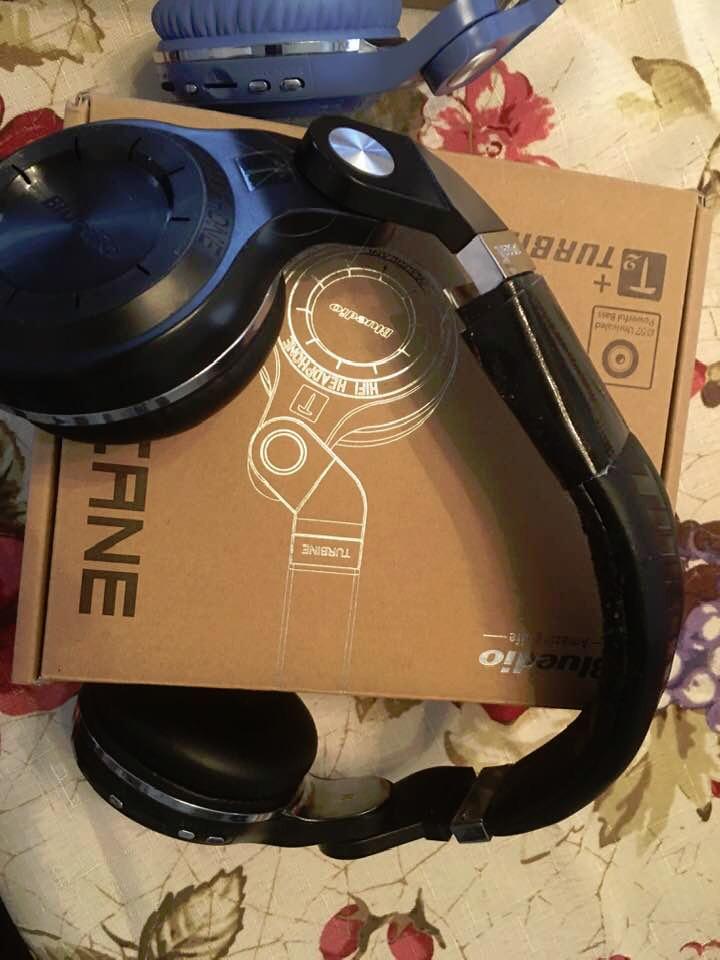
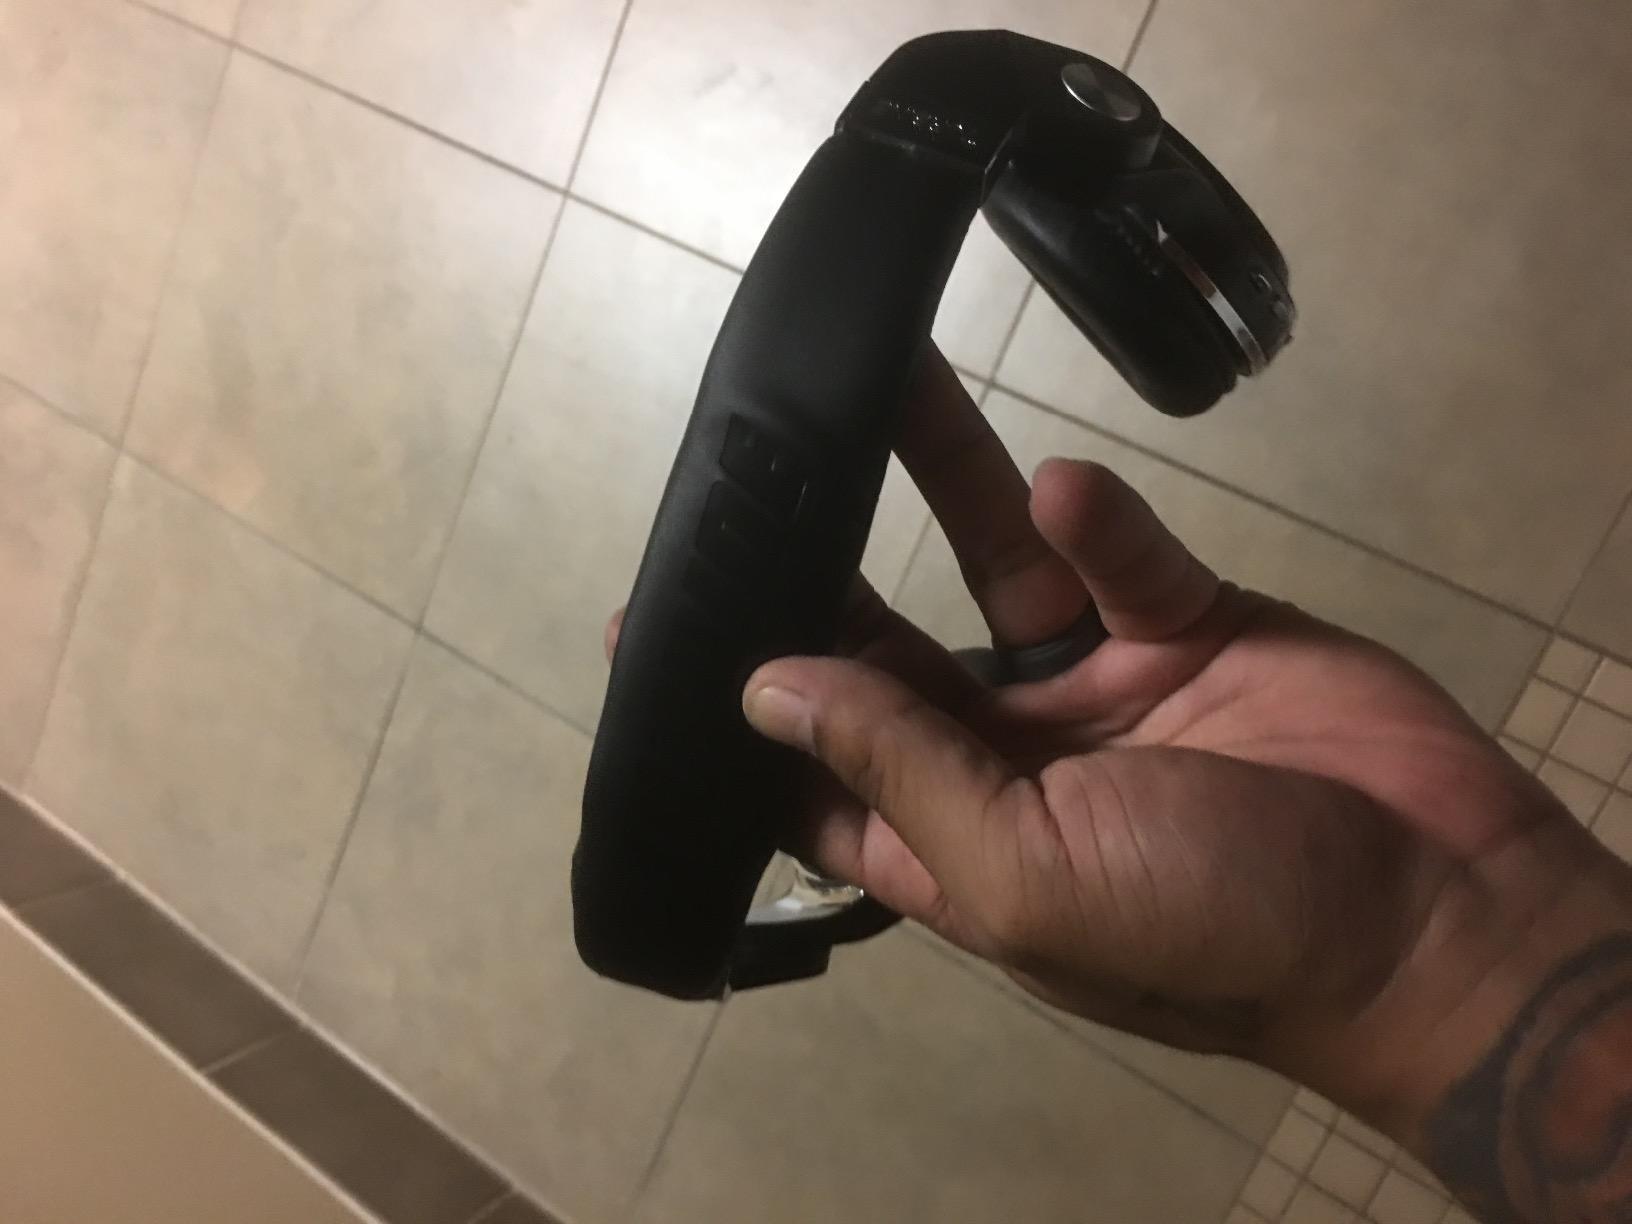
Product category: headphones
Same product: yes